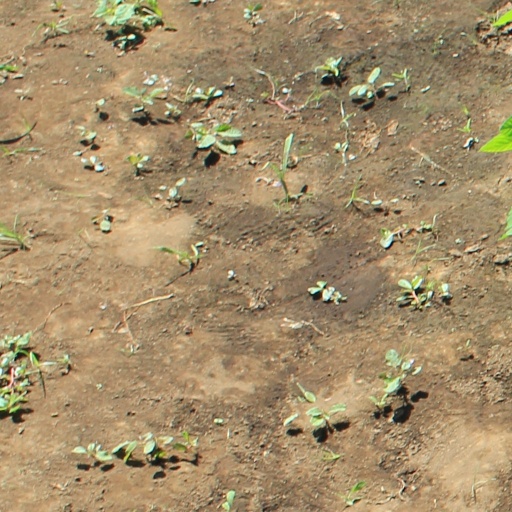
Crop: soybean